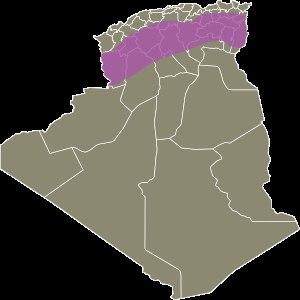
Les Hauts Plateaux d'Algérie, connus aussi comme Hautes Plaines, sont un relief bordant l'Atlas tellien au nord et l'Atlas saharien au sud. Ils parcourent en diagonale l'Algérie du Sud marocain au Nord-Ouest tunisien à une altitude moyenne de 1 000 m. La végétation est de type steppique. Les étés sont généralement arides et les hivers rigoureux.